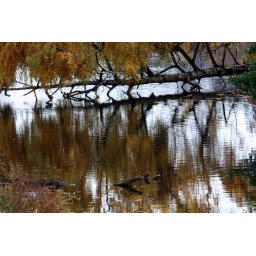
A fallen tree takes a look at its autumn colors in the mirror of the water.